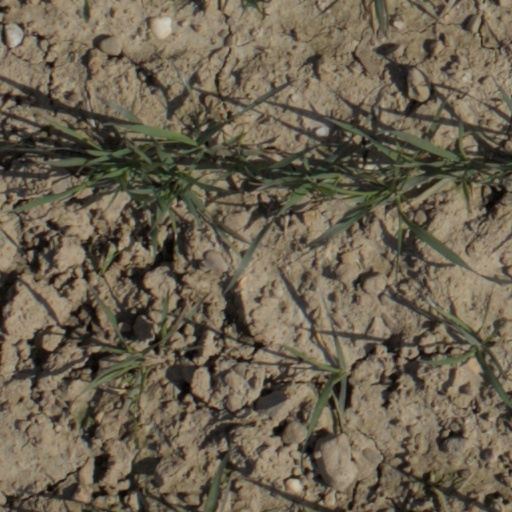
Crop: wheat